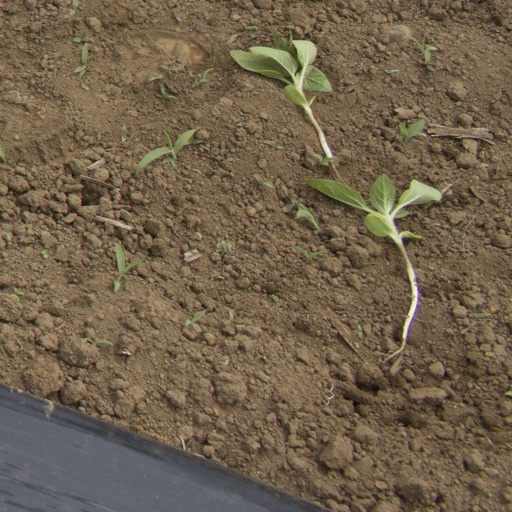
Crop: Jerusalem artichoke